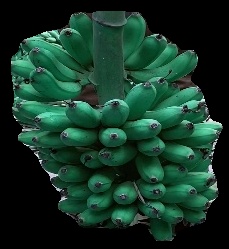
Variety: rasbale
Grade: grade1